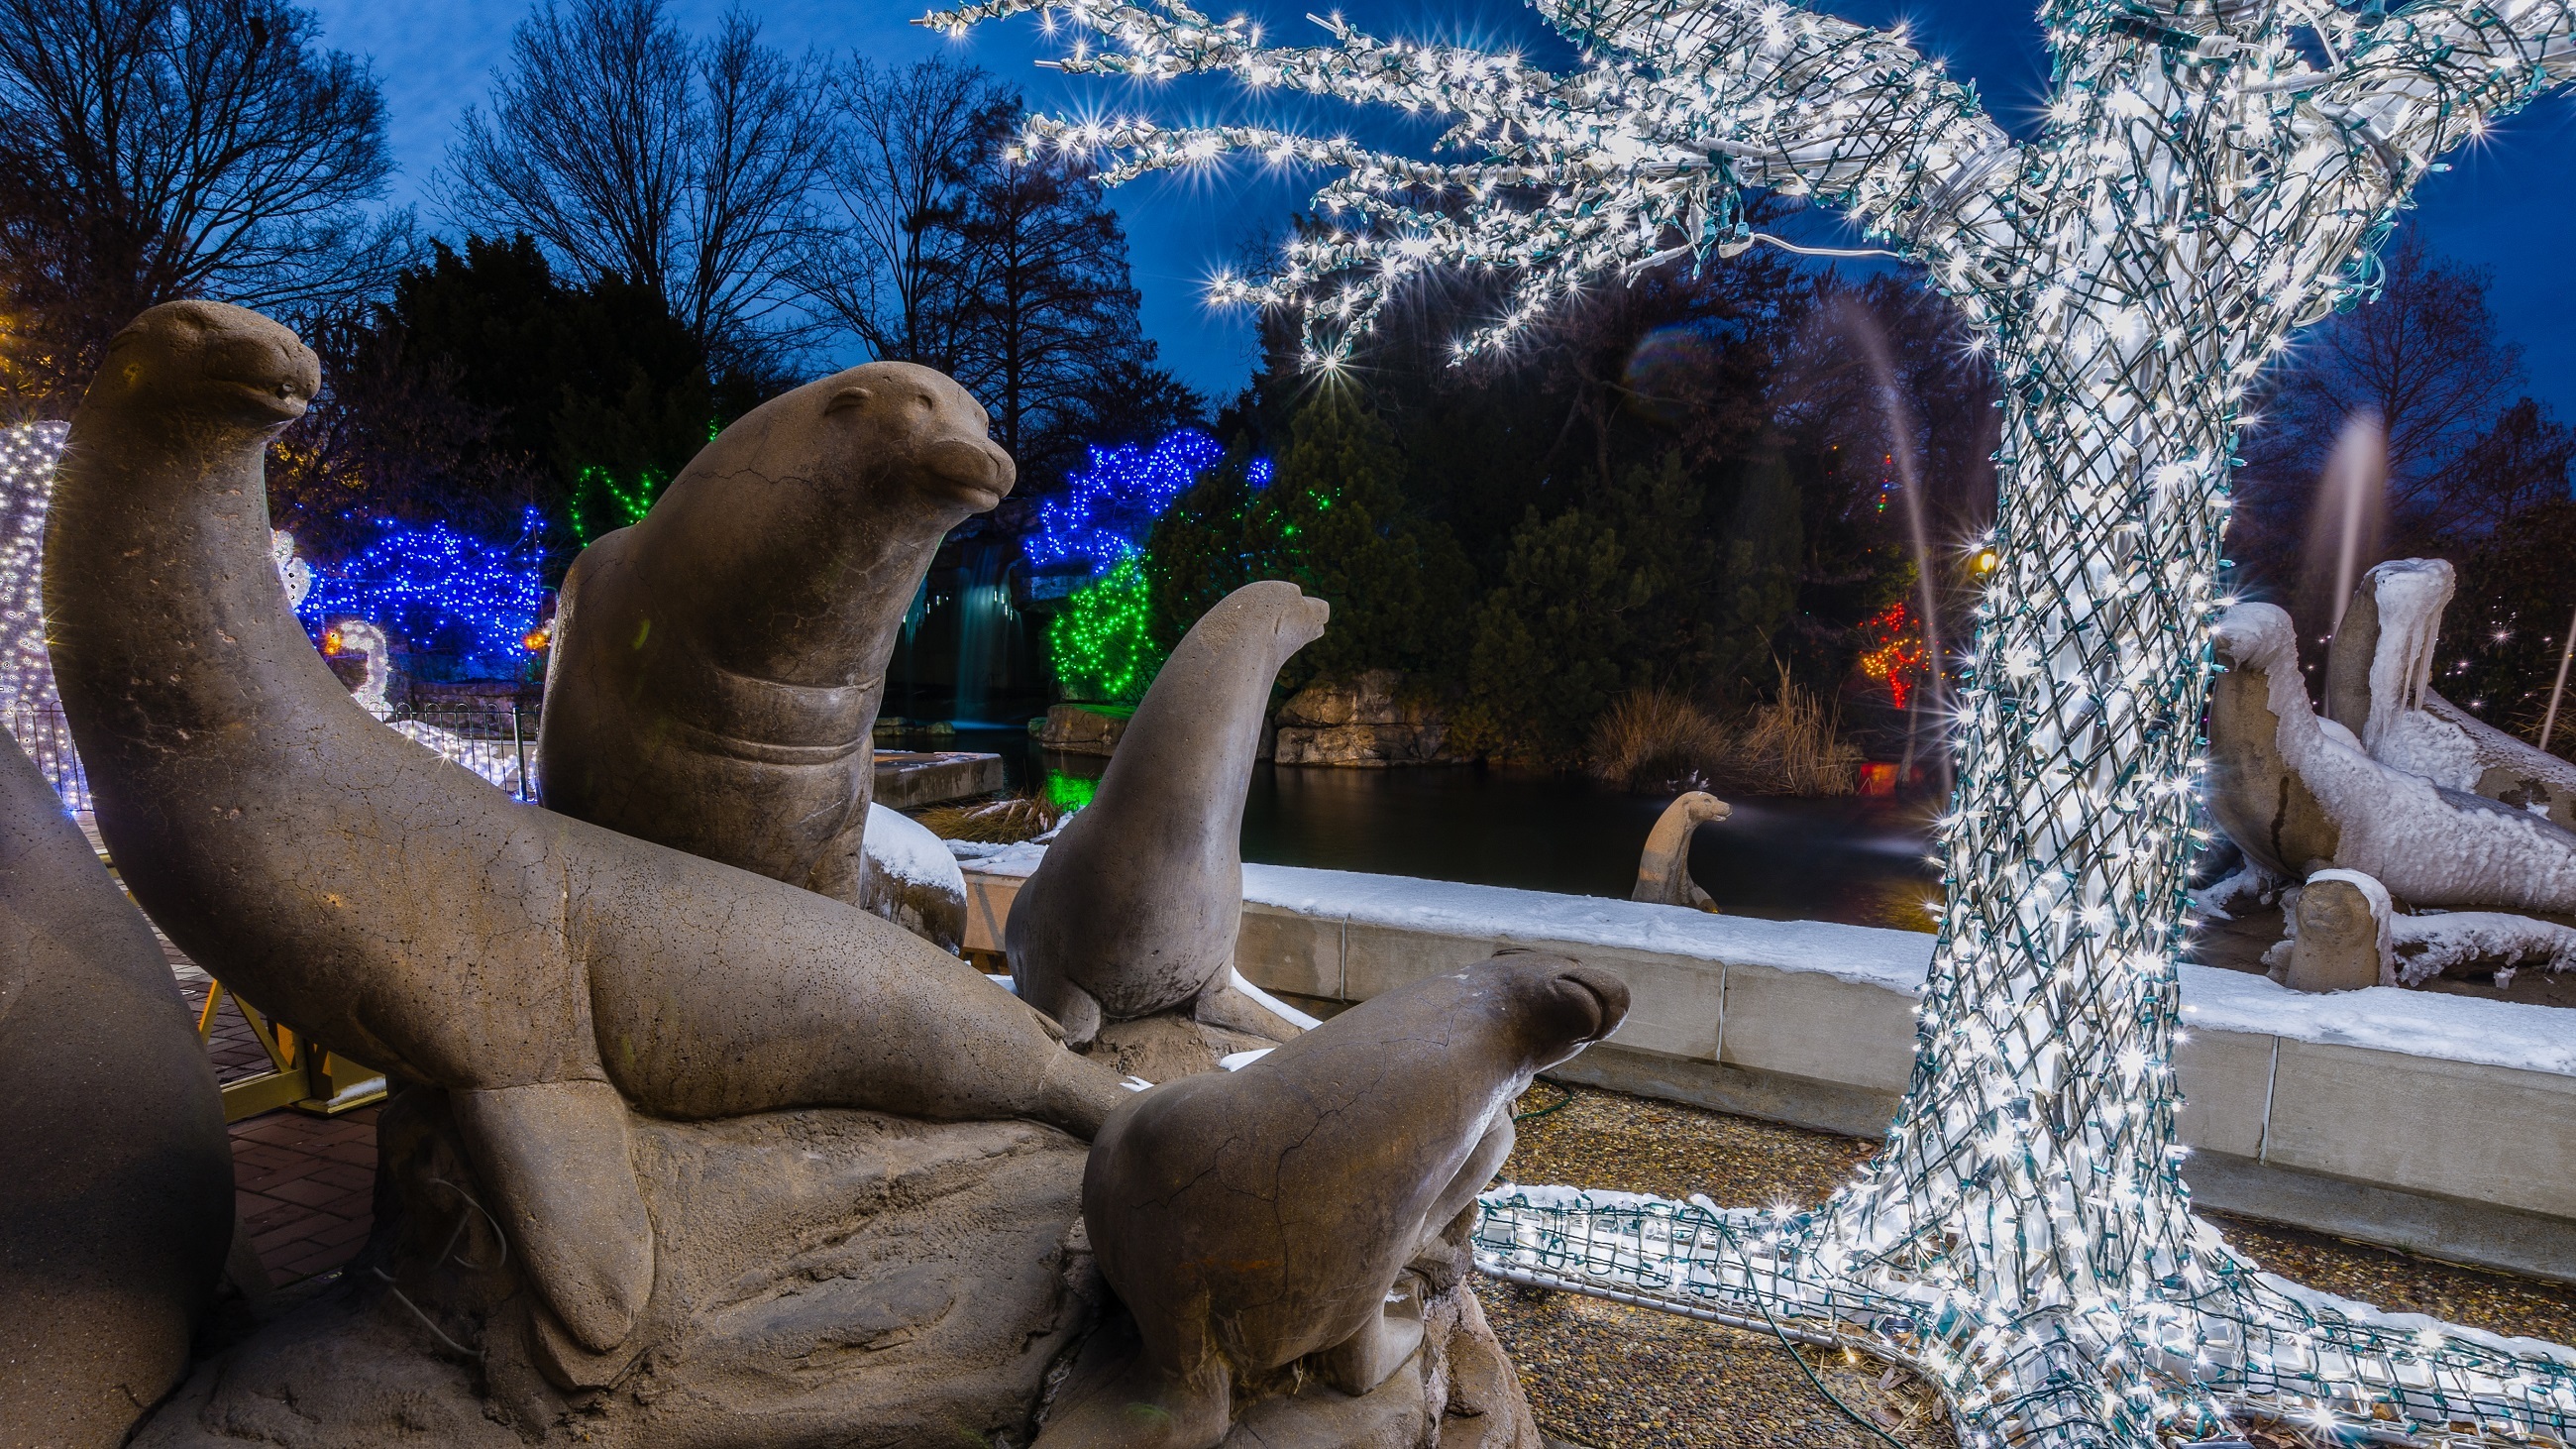
tree, nature, wildlife, statue, zoo, colorful, festive, sculpture, art, decorated, mythology, christmas lights, sea lion statues, seasonal holiday